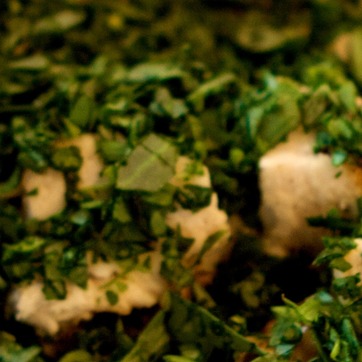
Material: food